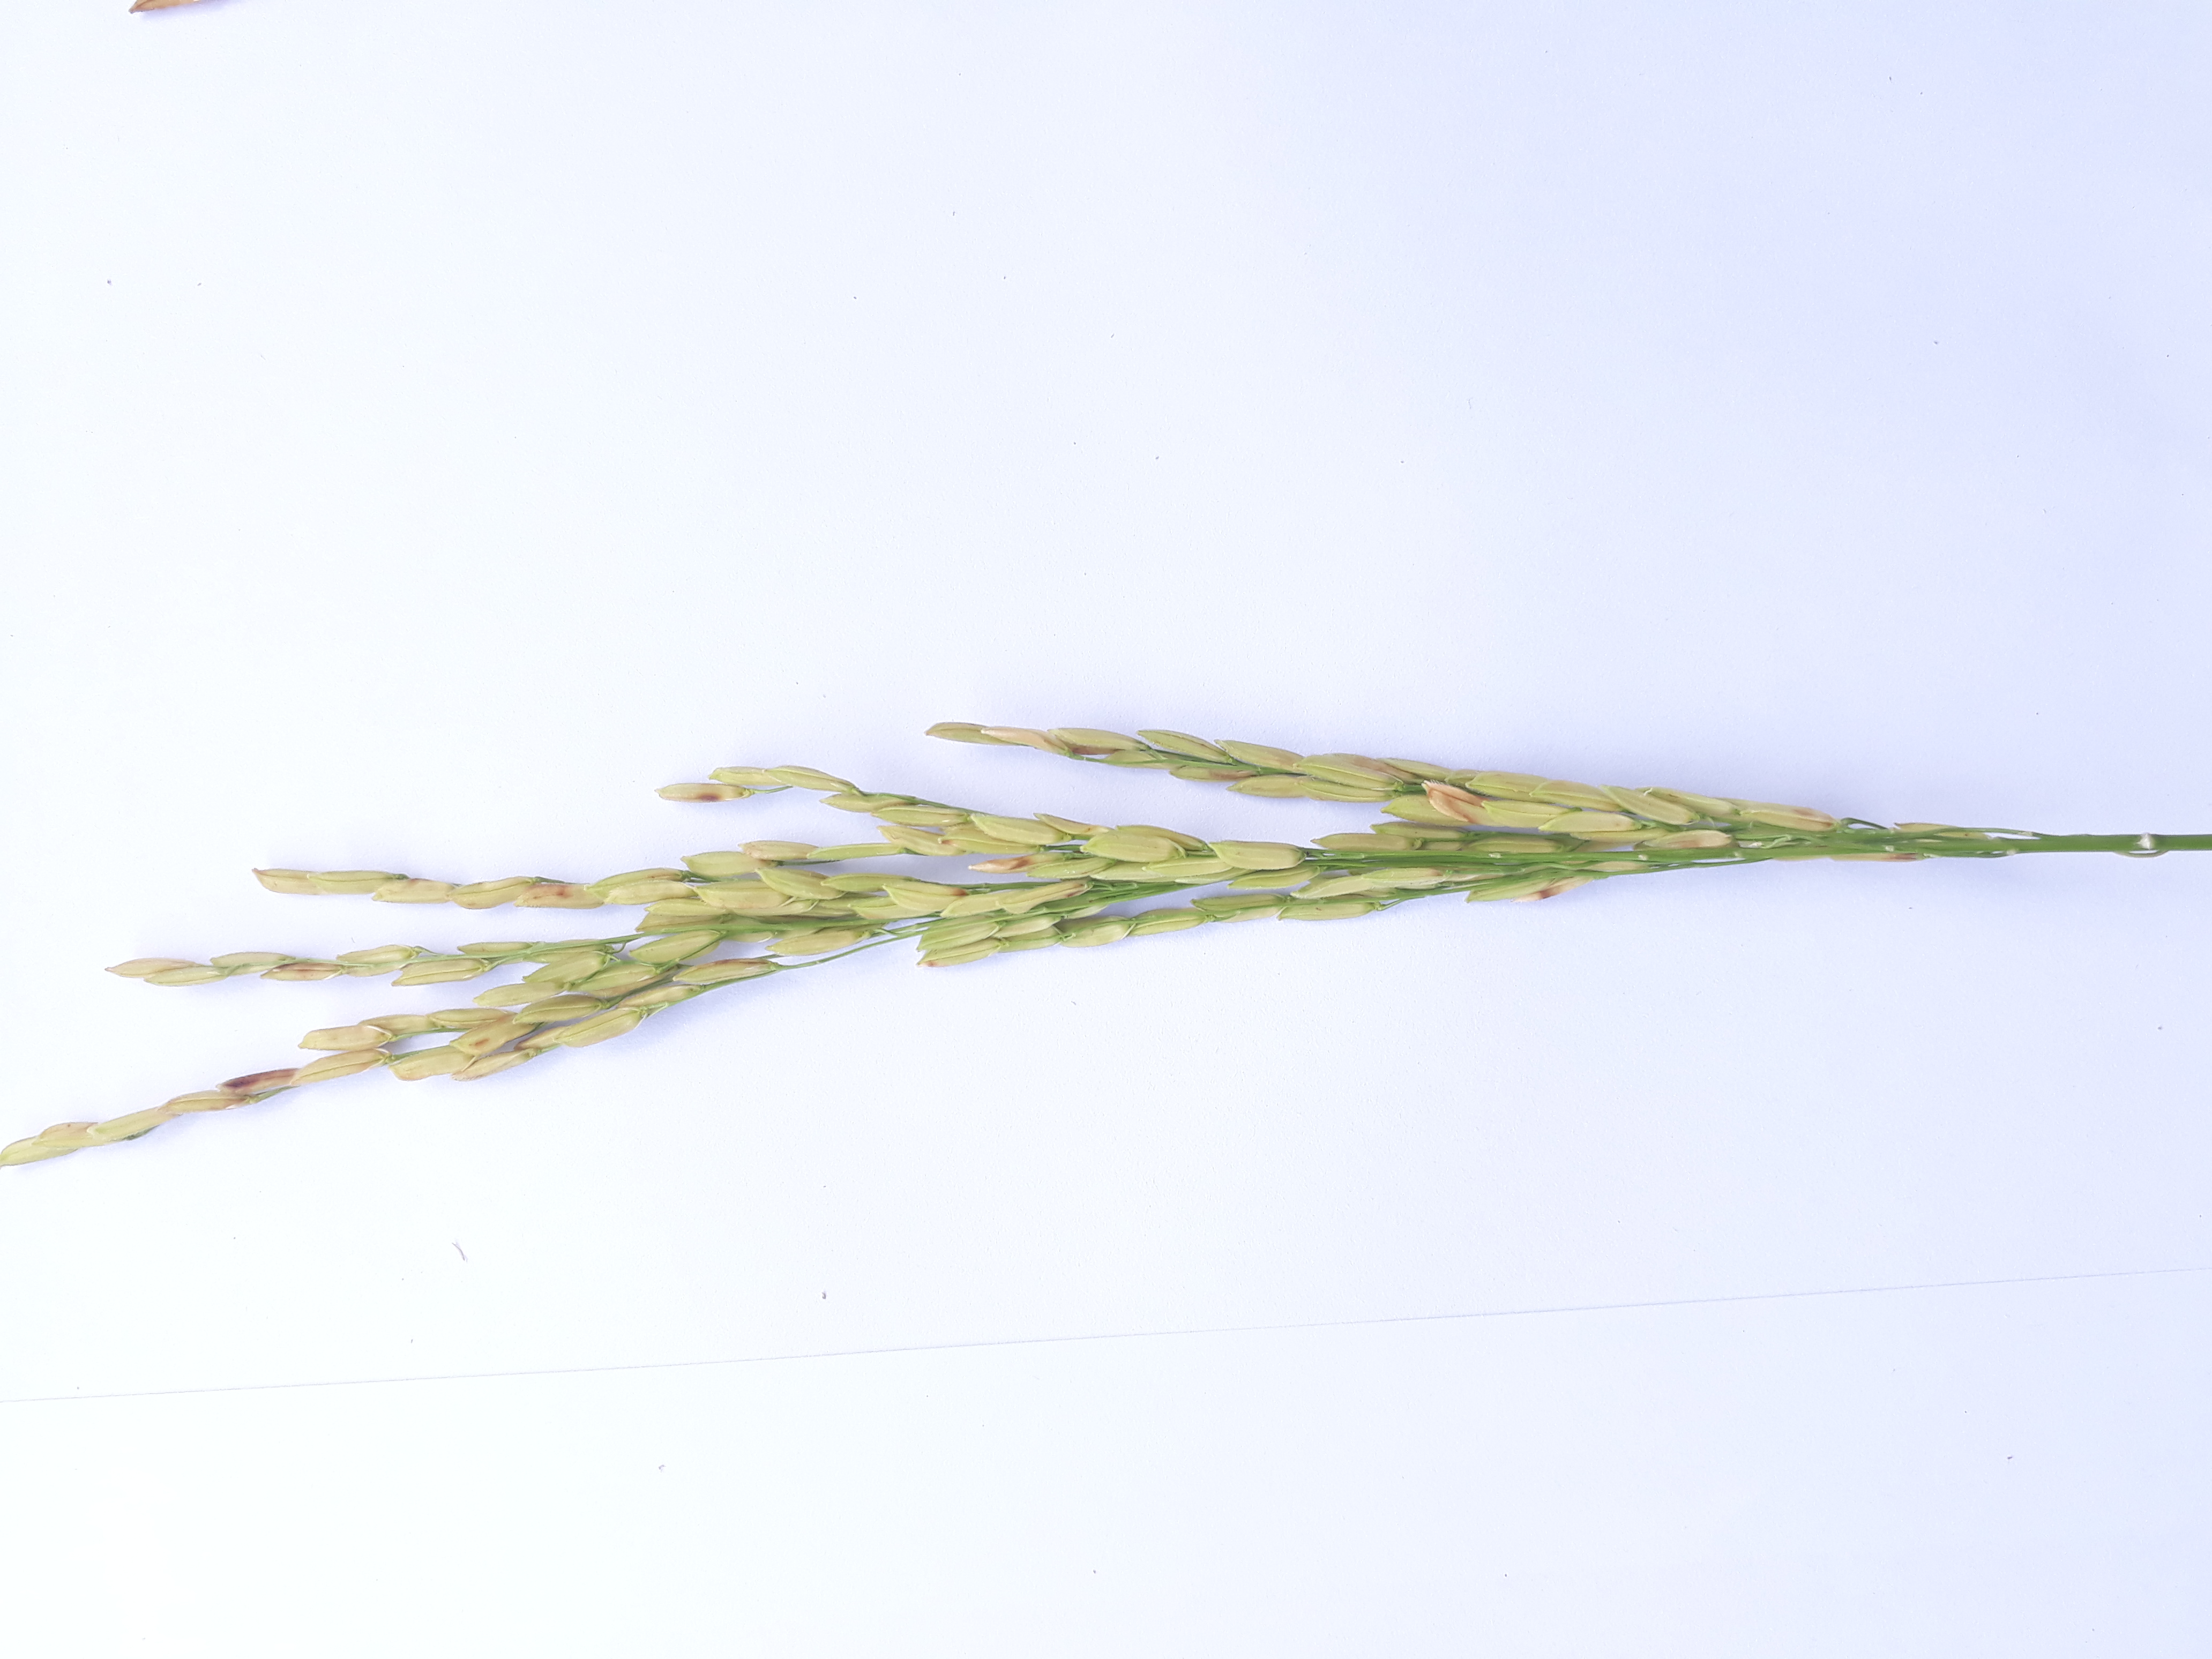
Label: Very Damage